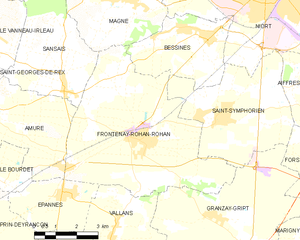
Carte des communes françaises Frontenay-Rohan-Rohan